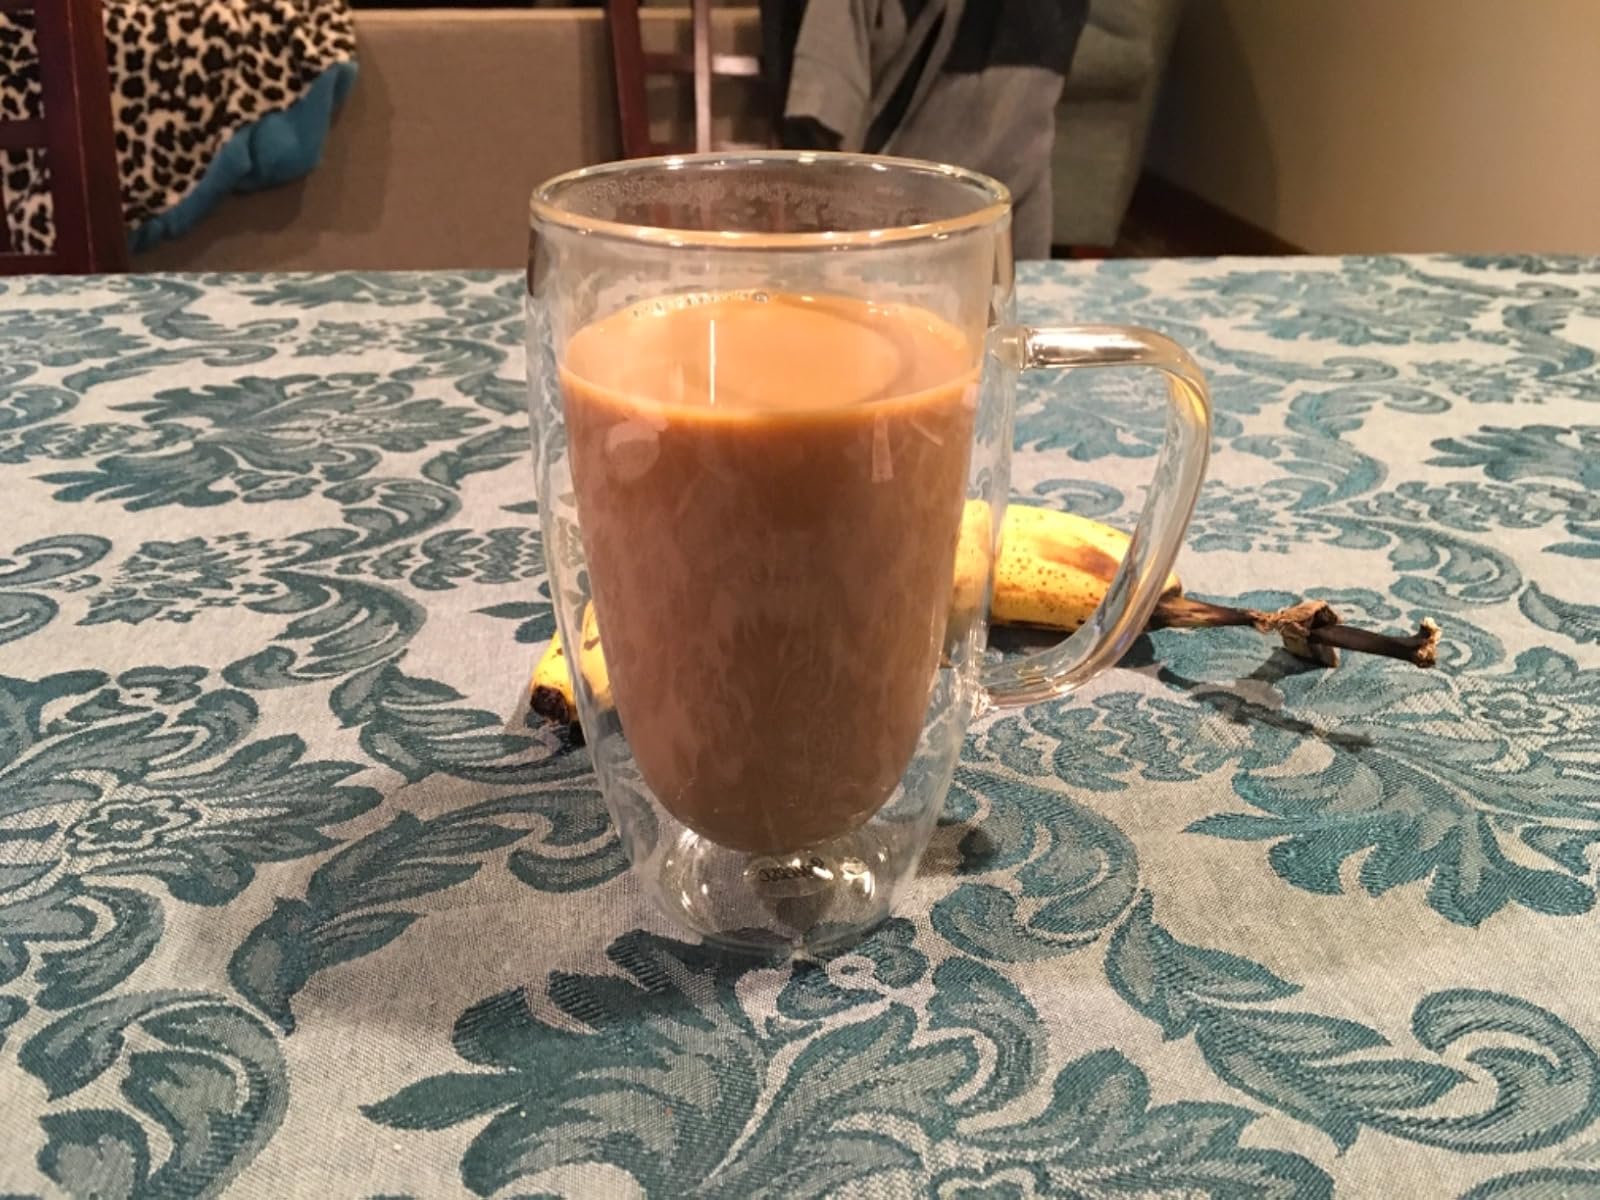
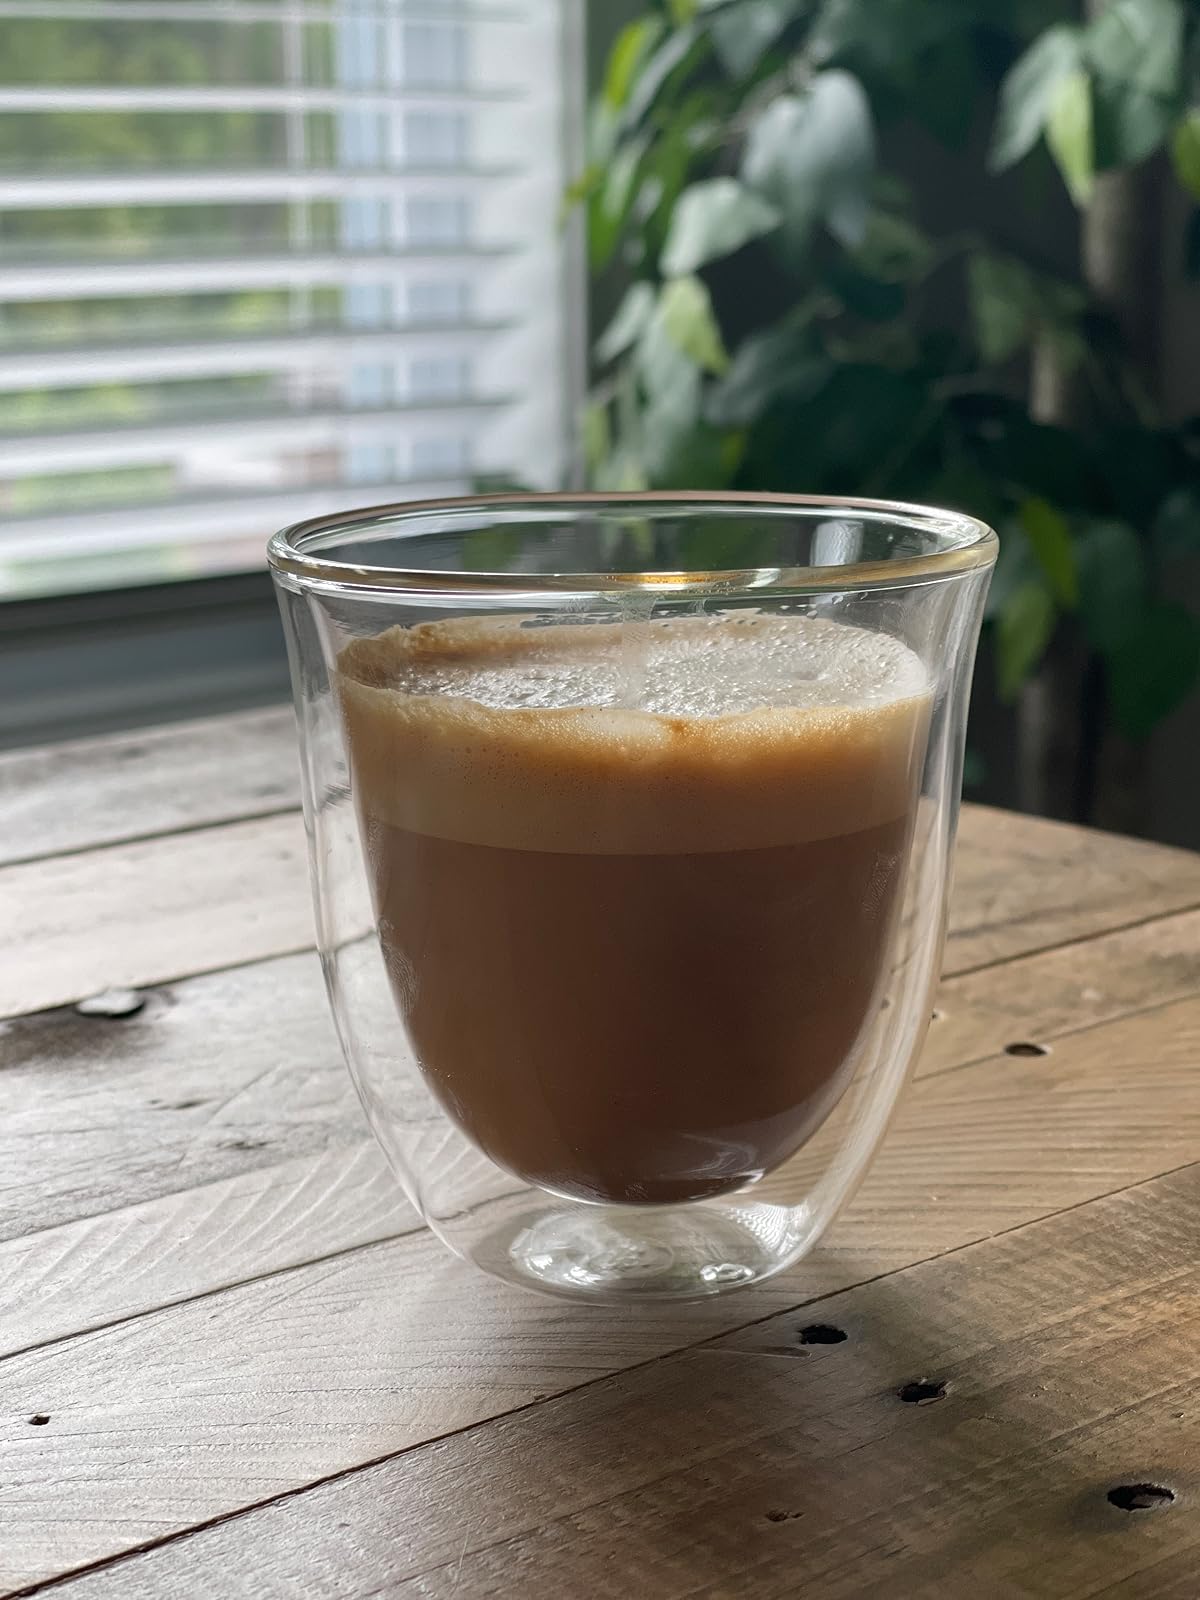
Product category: items_mug
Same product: no